Clover Lea

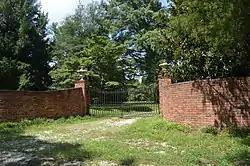
Property entrance

Clover Lea is a historic home located near Mechanicsville, Hanover County, Virginia. It was built in 1845–1846, and is a two-story, three-bay, side-hall-plan brick dwelling in the Greek Revival style. The house features a two-story, Tuscan order-inspired portico which consists of six massive square wooden columns supported by brick piers. Also on the property is a contributing small carriage barn.